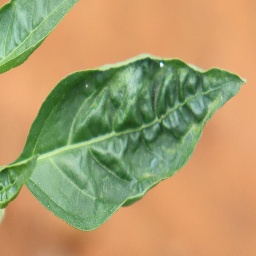
Label: mites_and_trips